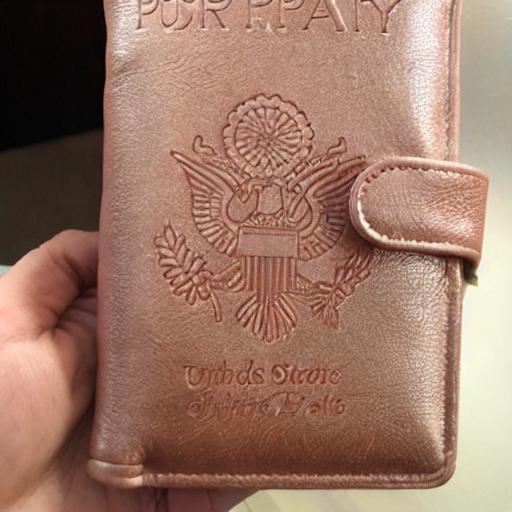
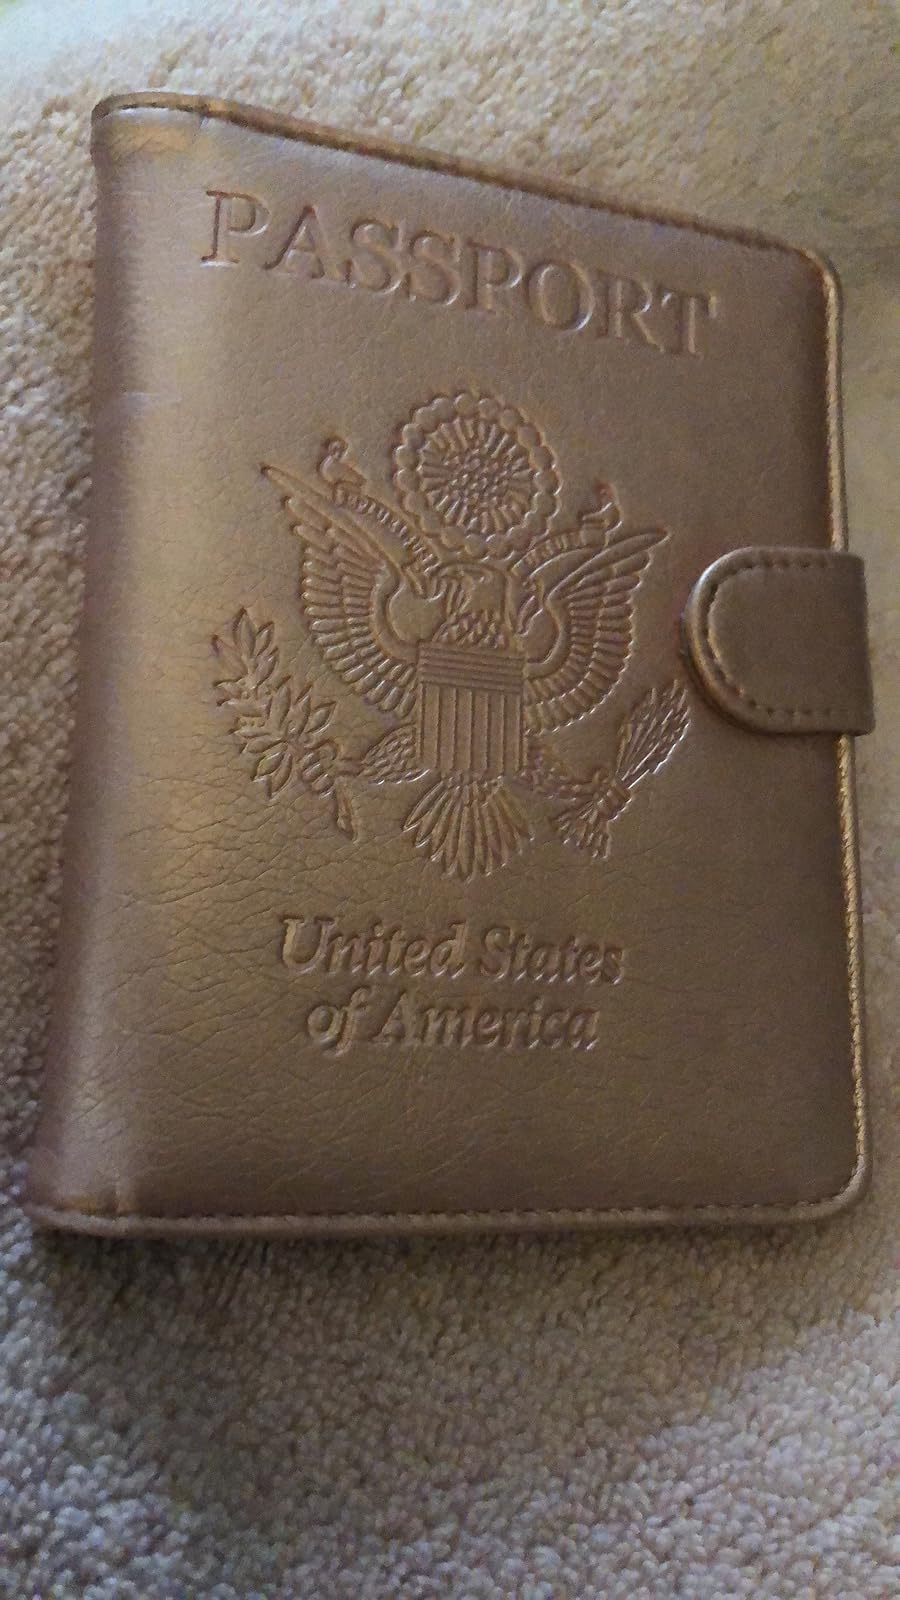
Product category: accessories_wallet
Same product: no